Stony Brook (Charles River tributary, Boston)

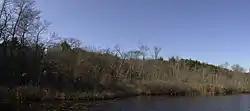
Turtle Pond, source of Stony Brook

In 1887–89, a bypass conduit (the Commissioner's Channel) was constructed from Roxbury Crossing to Huntington Avenue, largely under Parker Street. It was built at a cost of $650,000 (equivalent to $ in ) and was among the largest storm sewers in the country. From Huntington Avenue to the Muddy River, Stony Brook ran in a -wide open canal. In the 1880s and 1890s, the Muddy River channel was reconstructed in the Fens under the direction of Frederick Law Olmsted to serve as a holding basin for storm overflow from the Muddy River and Stony Brook. Connected to the tidal Charles River, it would be sanitized by seawater with the twice-daily tides.